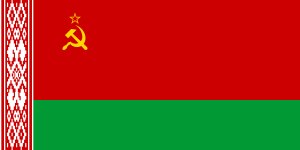
Hvideruslands flag
Hvideruslands flag i Sovjetunionen 1951-1991
Hvideruslands flag blev vedtaget den 7. juni 1995 som en følge af en folkeafstemning måneden før. Flaget erstattede det flag, som blev brugt før Sovjetunionen s stiftelse i 1919, og efter unionens opløsning i 1991. Feltet ved stangsiden af flagdugen forestiller et typisk mønster som benyttes i hviderussisk folkekunst, ikke mindst i vævet tøj. Det er holdt i farverne hvid og rød, som traditionelt har vært de hviderussiske farver.